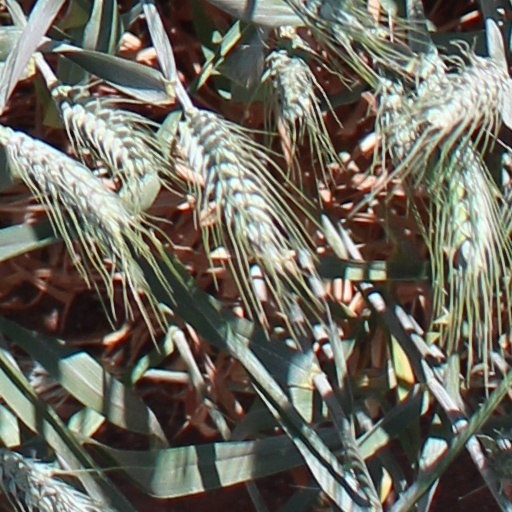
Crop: wheat